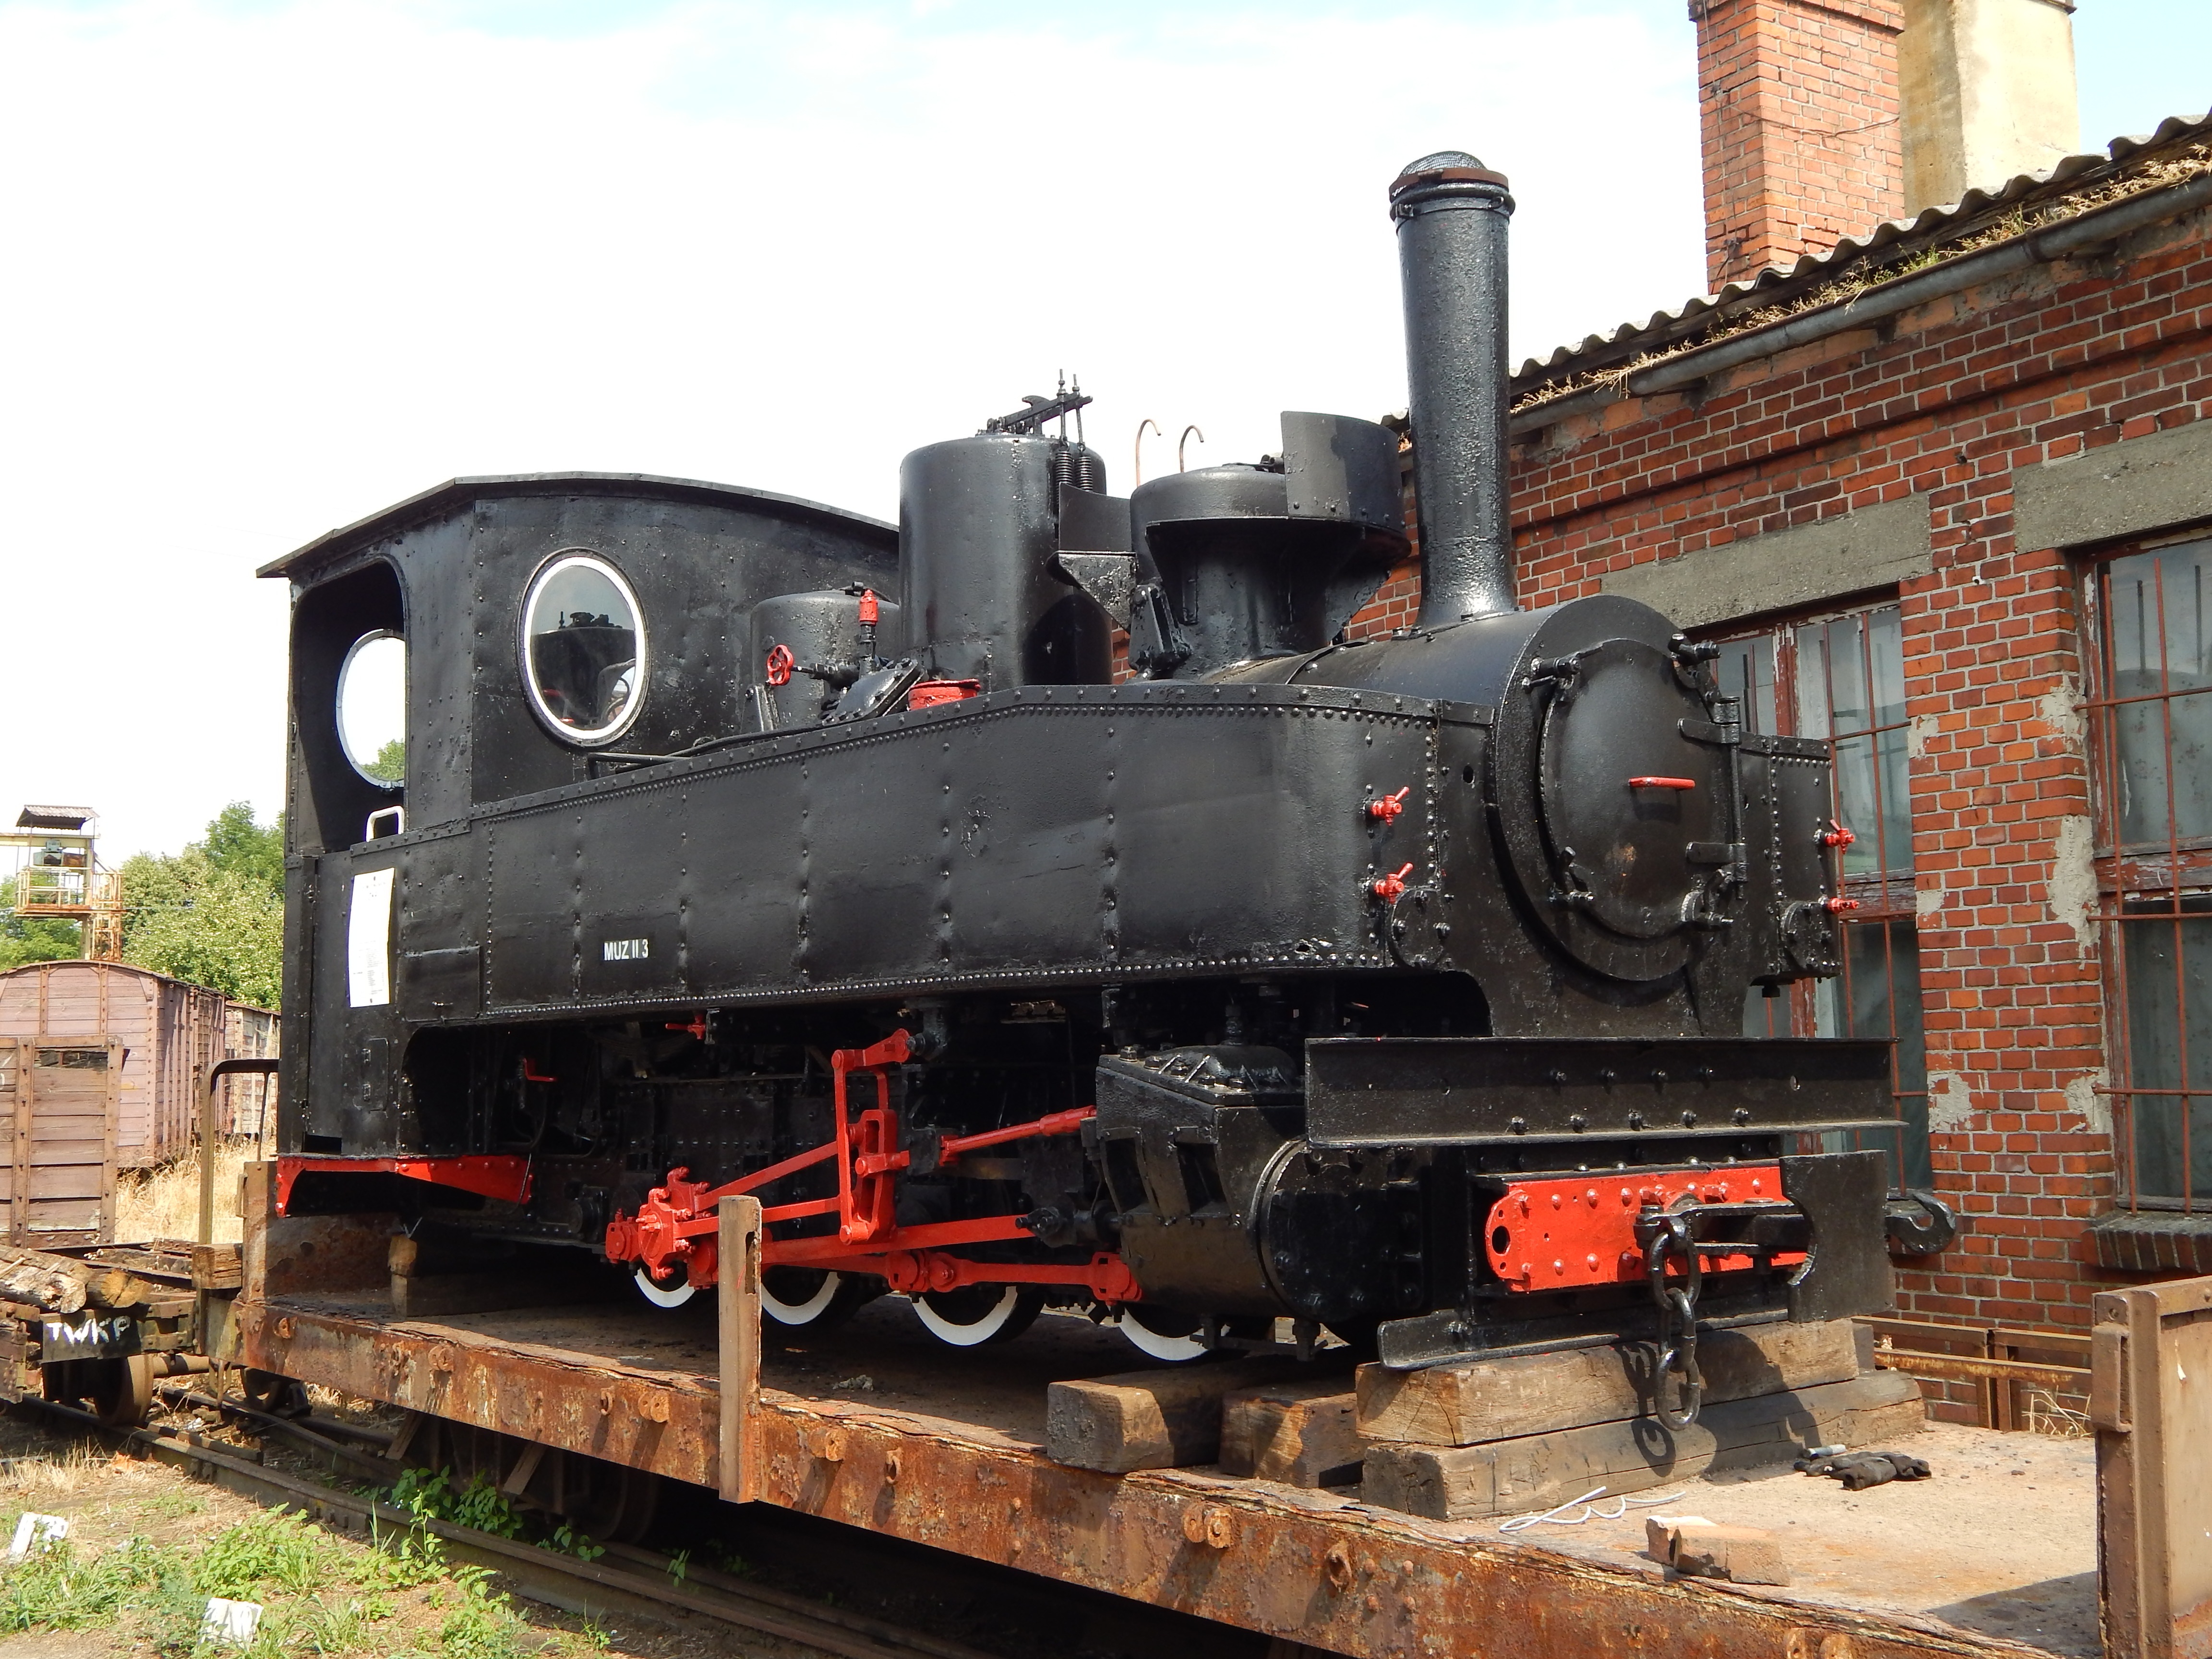
track, train, transport, vehicle, locomotive, rails, steam engine, rail transport, wagons, historic vehicle, narrow gauge railway, land vehicle, rolling stock, railroad car